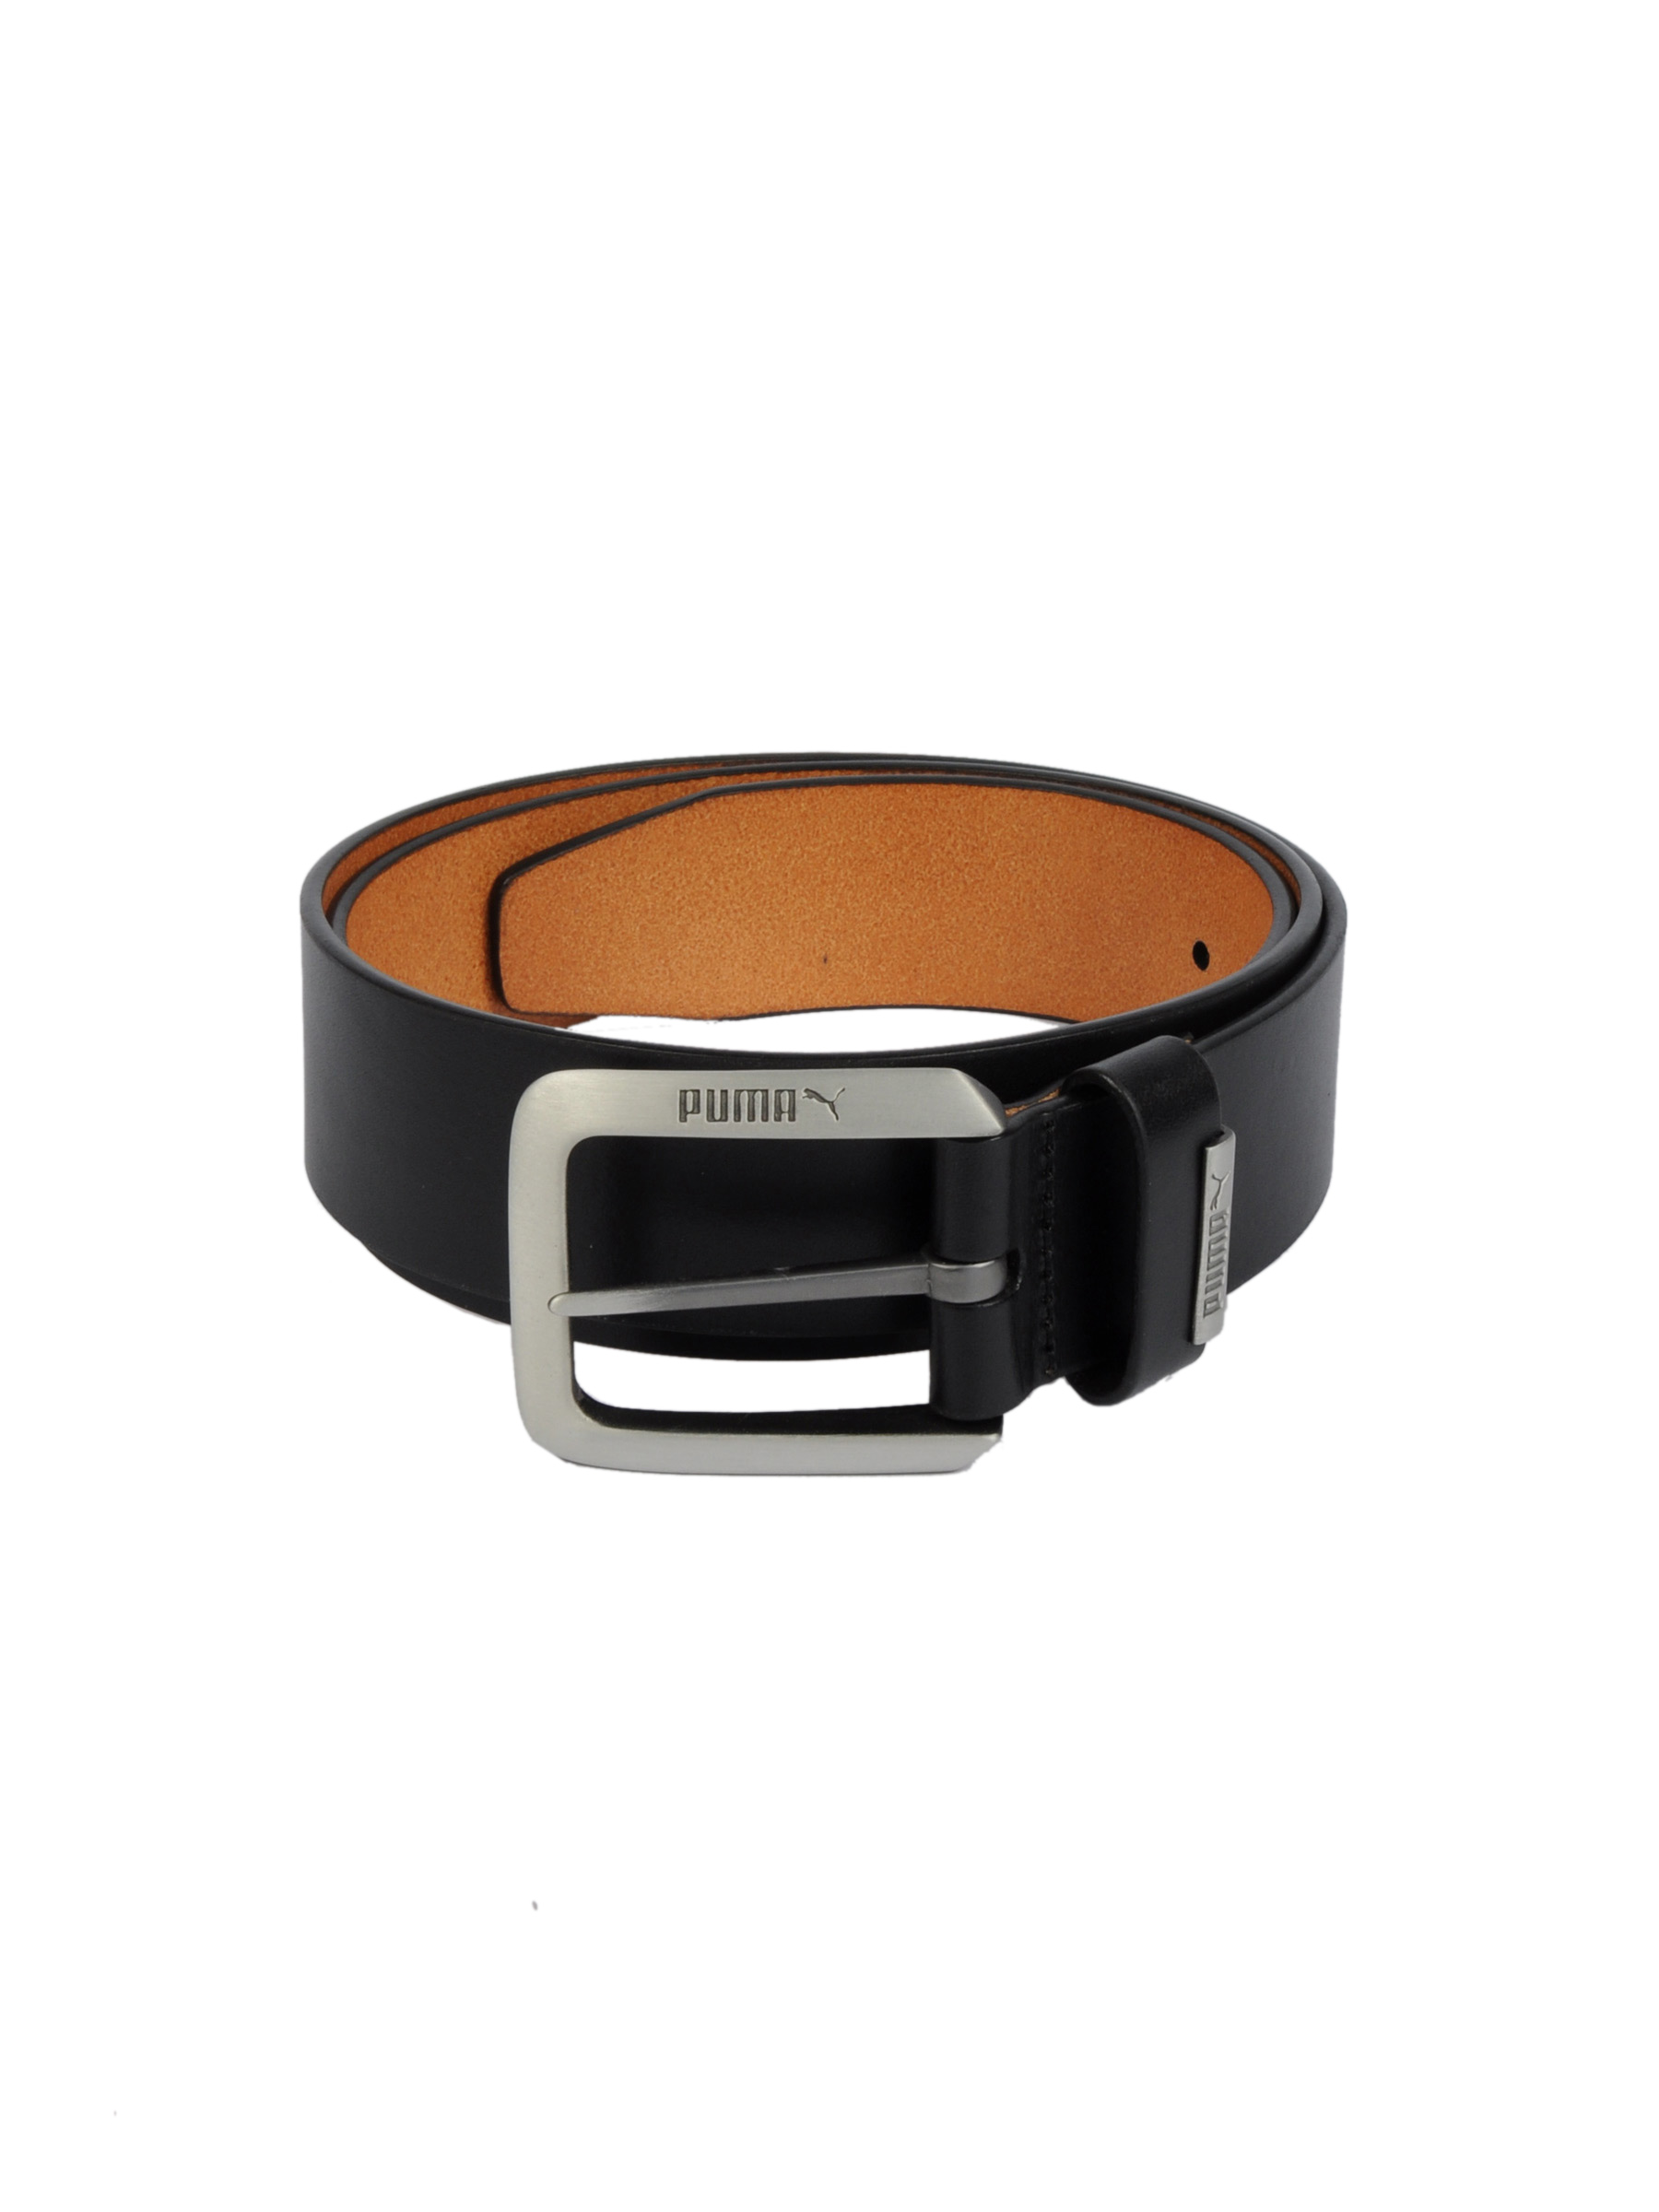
Puma Men Black heritage classic Leather Belt
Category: Accessories / Belts / Belts
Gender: Men
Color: Black
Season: Spring 2014
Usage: Casual